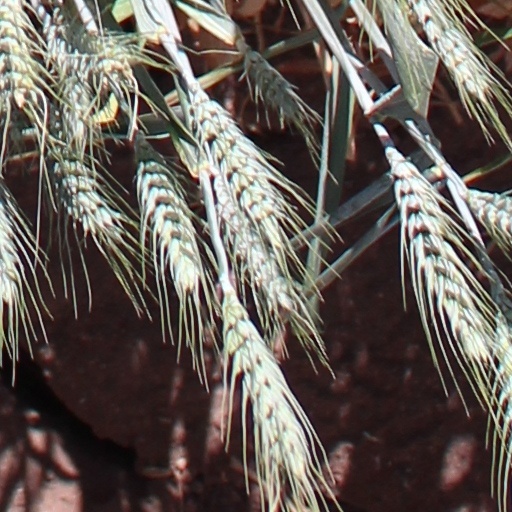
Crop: wheat